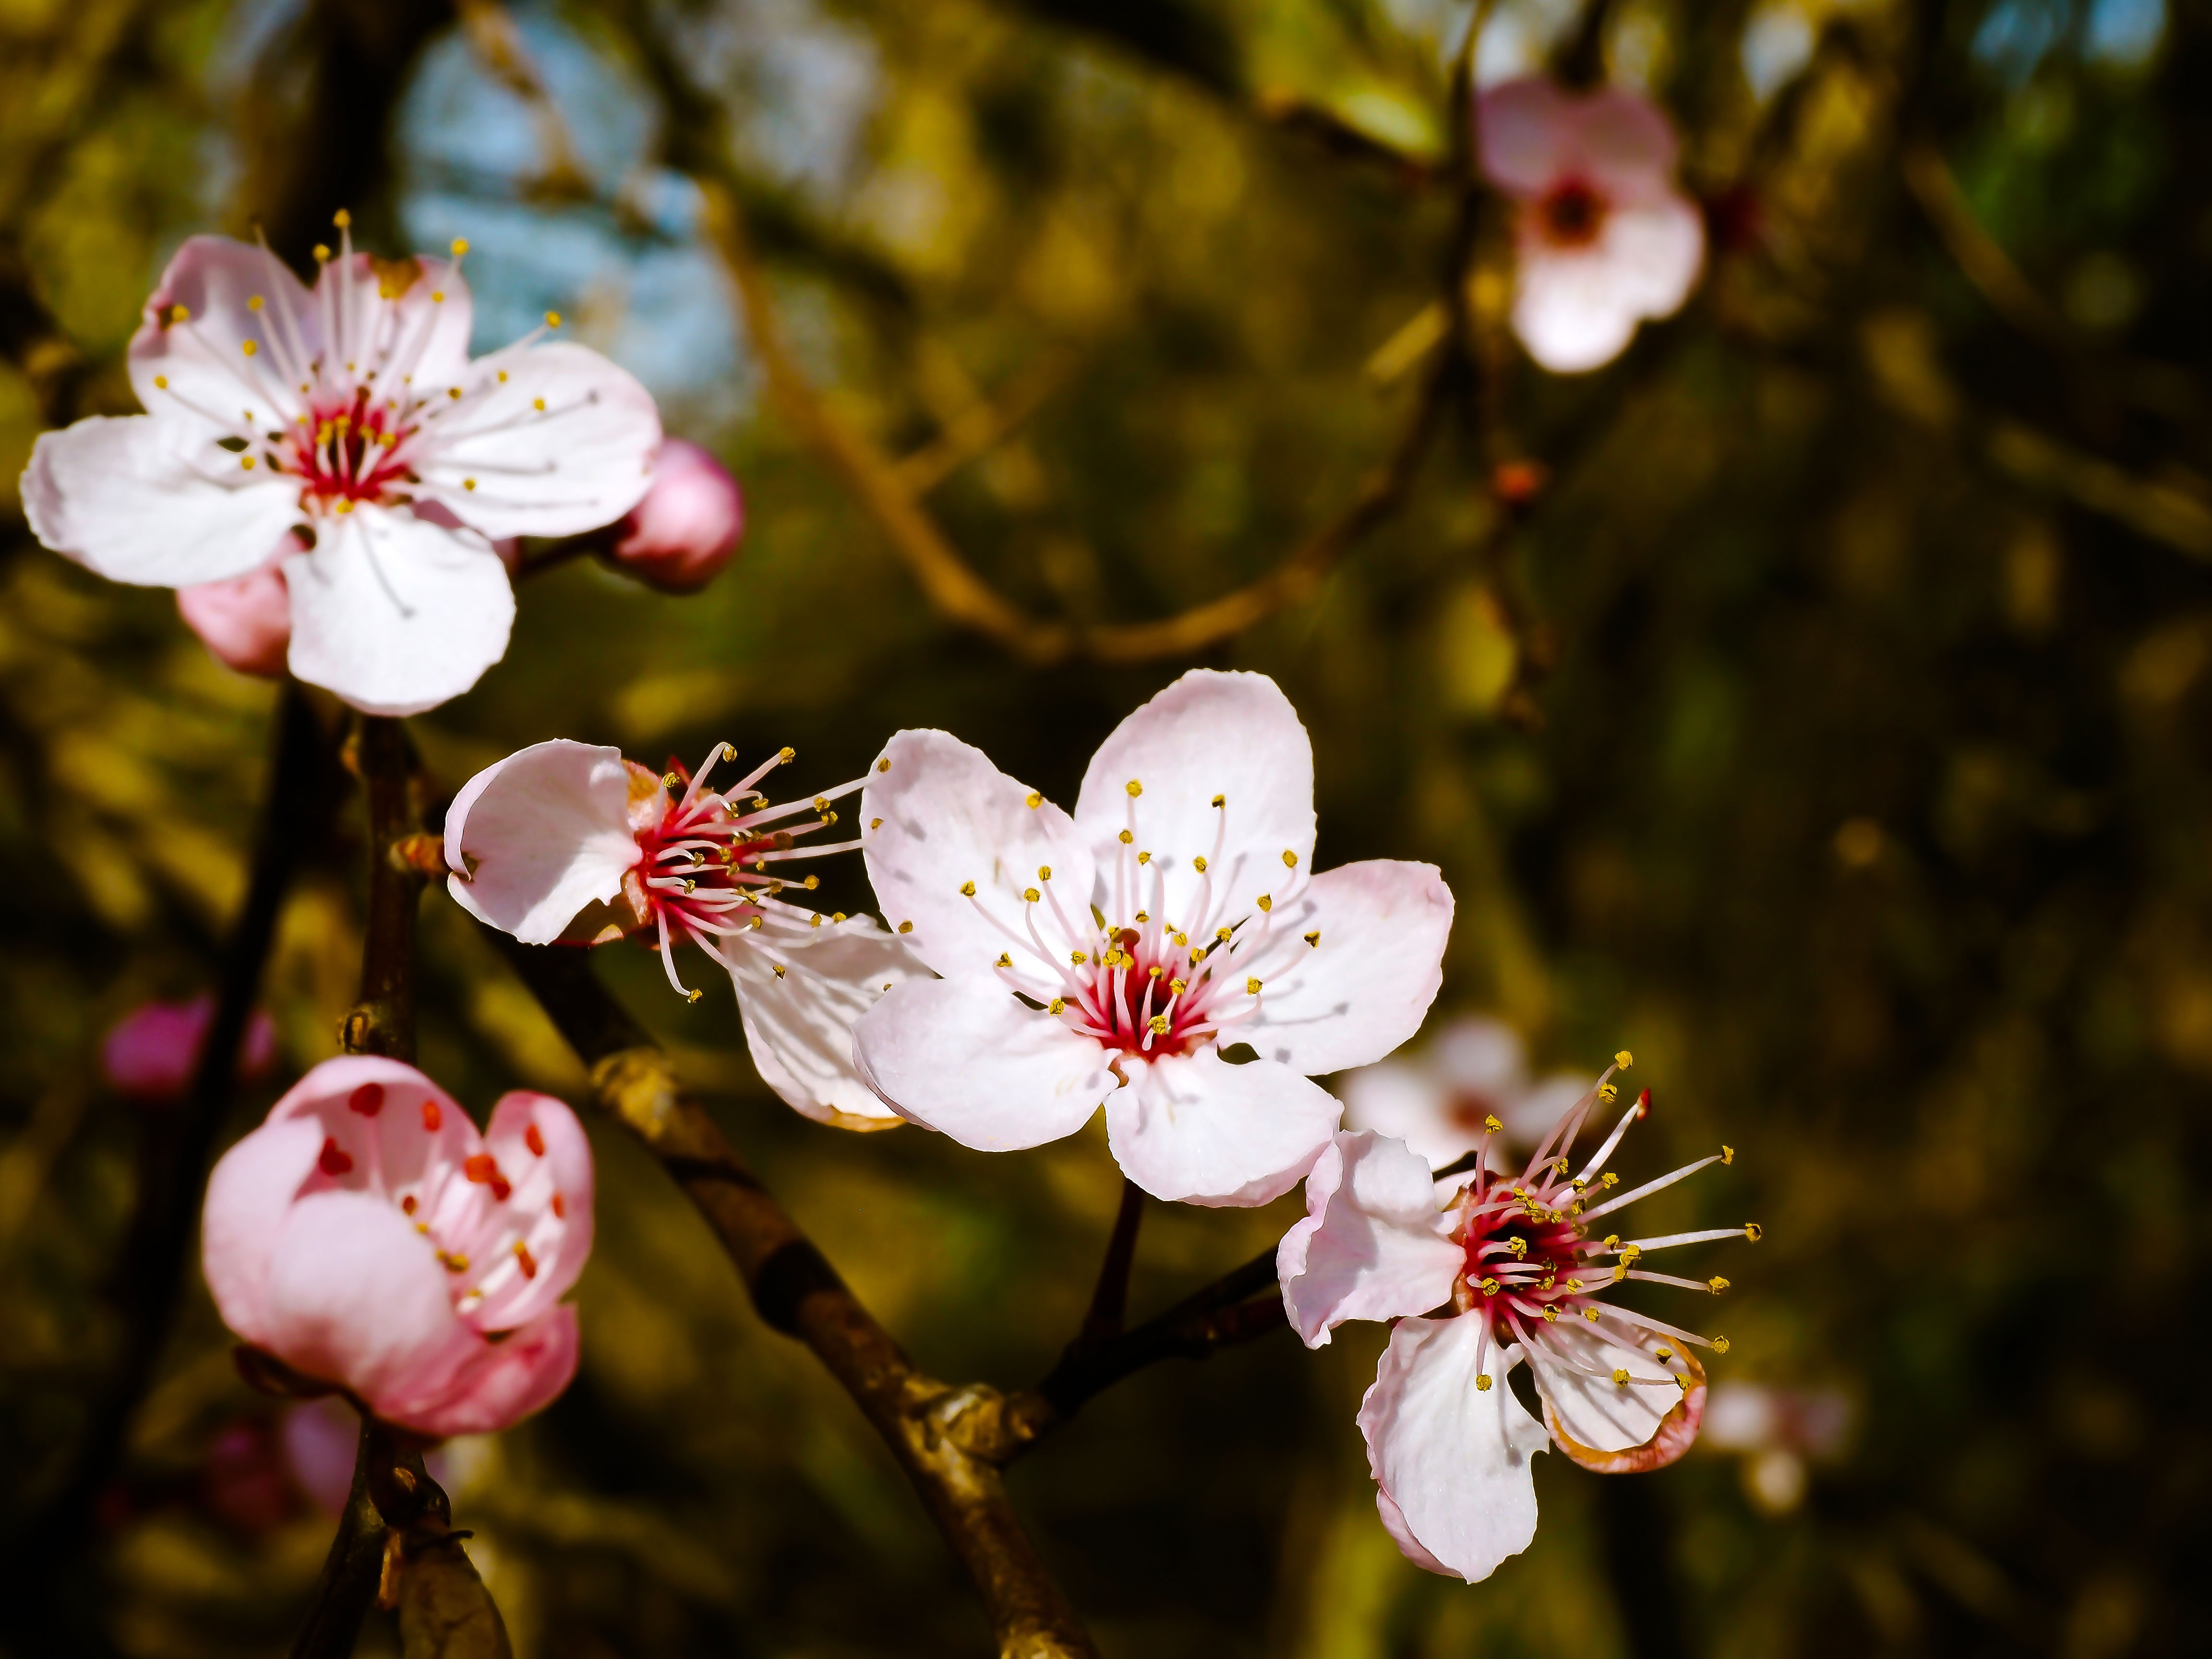
tree, nature, branch, blossom, plant, white, fruit, leaf, flower, petal, bloom, bush, food, spring, produce, botany, garden, close, flora, season, cherry blossom, flowers, close up, shrub, macro photography, steinobstgewaechs, flowering plant, almond blossom, land plant